Extreme Rules (2022)

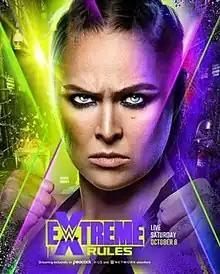
Promotional poster featuring Ronda Rousey

The 2022 Extreme Rules was a professional wrestling pay-per-view (PPV) and livestreaming event produced by WWE. It was the 14th annual and final Extreme Rules and took place on Saturday, October 8, 2022, at the Wells Fargo Center in Philadelphia, Pennsylvania, held for wrestlers from the promotion's Raw and SmackDown brand divisions. It was the first Extreme Rules event to be held in October and on a Saturday, as well as the second Extreme Rules event to take place at this venue after the 2019 event. The concept of Extreme Rules is that the event features various hardcore-based matches.